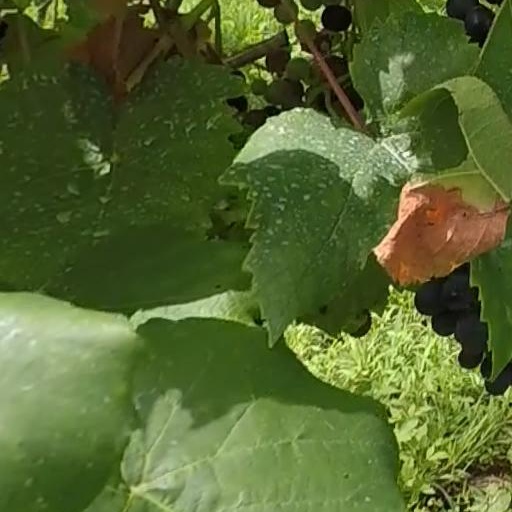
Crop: grape